Cape dress

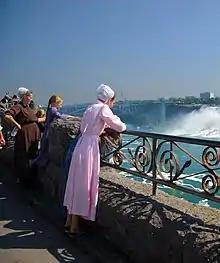
A pink coloured cape dress

The cape dress has occurred in different variations in fashion and film. Greta Garbo wore an Art Deco inspired cape dress in the film "The Torrent" (1926). The dress has a geometrical black-and-white pattern and a stiff round ruff. The cape dress was also popular in the 1950s. Two types were prominent at the time: a full-skirted, sleeveless dress with a matching, elbow-length cape or a beltless, sheath dress with matching cape.